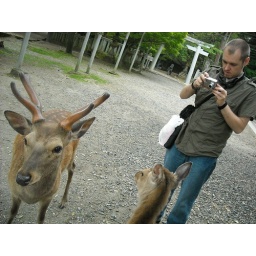
The largest wooden building in the world, housing a massive statue of Buddha.